Shahjahan (film)

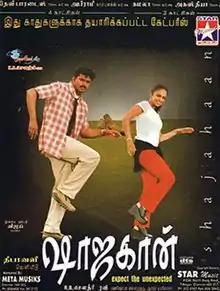
Theatrical release poster

Shahjahan is a 2001 Indian Tamil-language romantic drama film written and directed by Ravi and produced by R. B. Choudary. The film stars Vijay, Richa Pallod (in her Tamil debut) and Krishna in the lead roles while Vivek and Kovai Sarala portray supporting roles. The film, which had music was composed by Mani Sharma, was released on 14 November 2001. The story is about the love life of a love doctor and how his love life ends in a tragedy unknowingly. The film was a commercial success and it completed 125 days theatrical run.